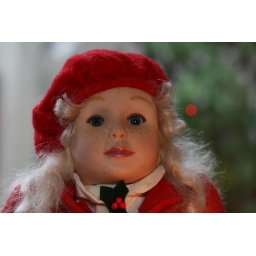
Last year I violated her by putting a banana bunker over her candle